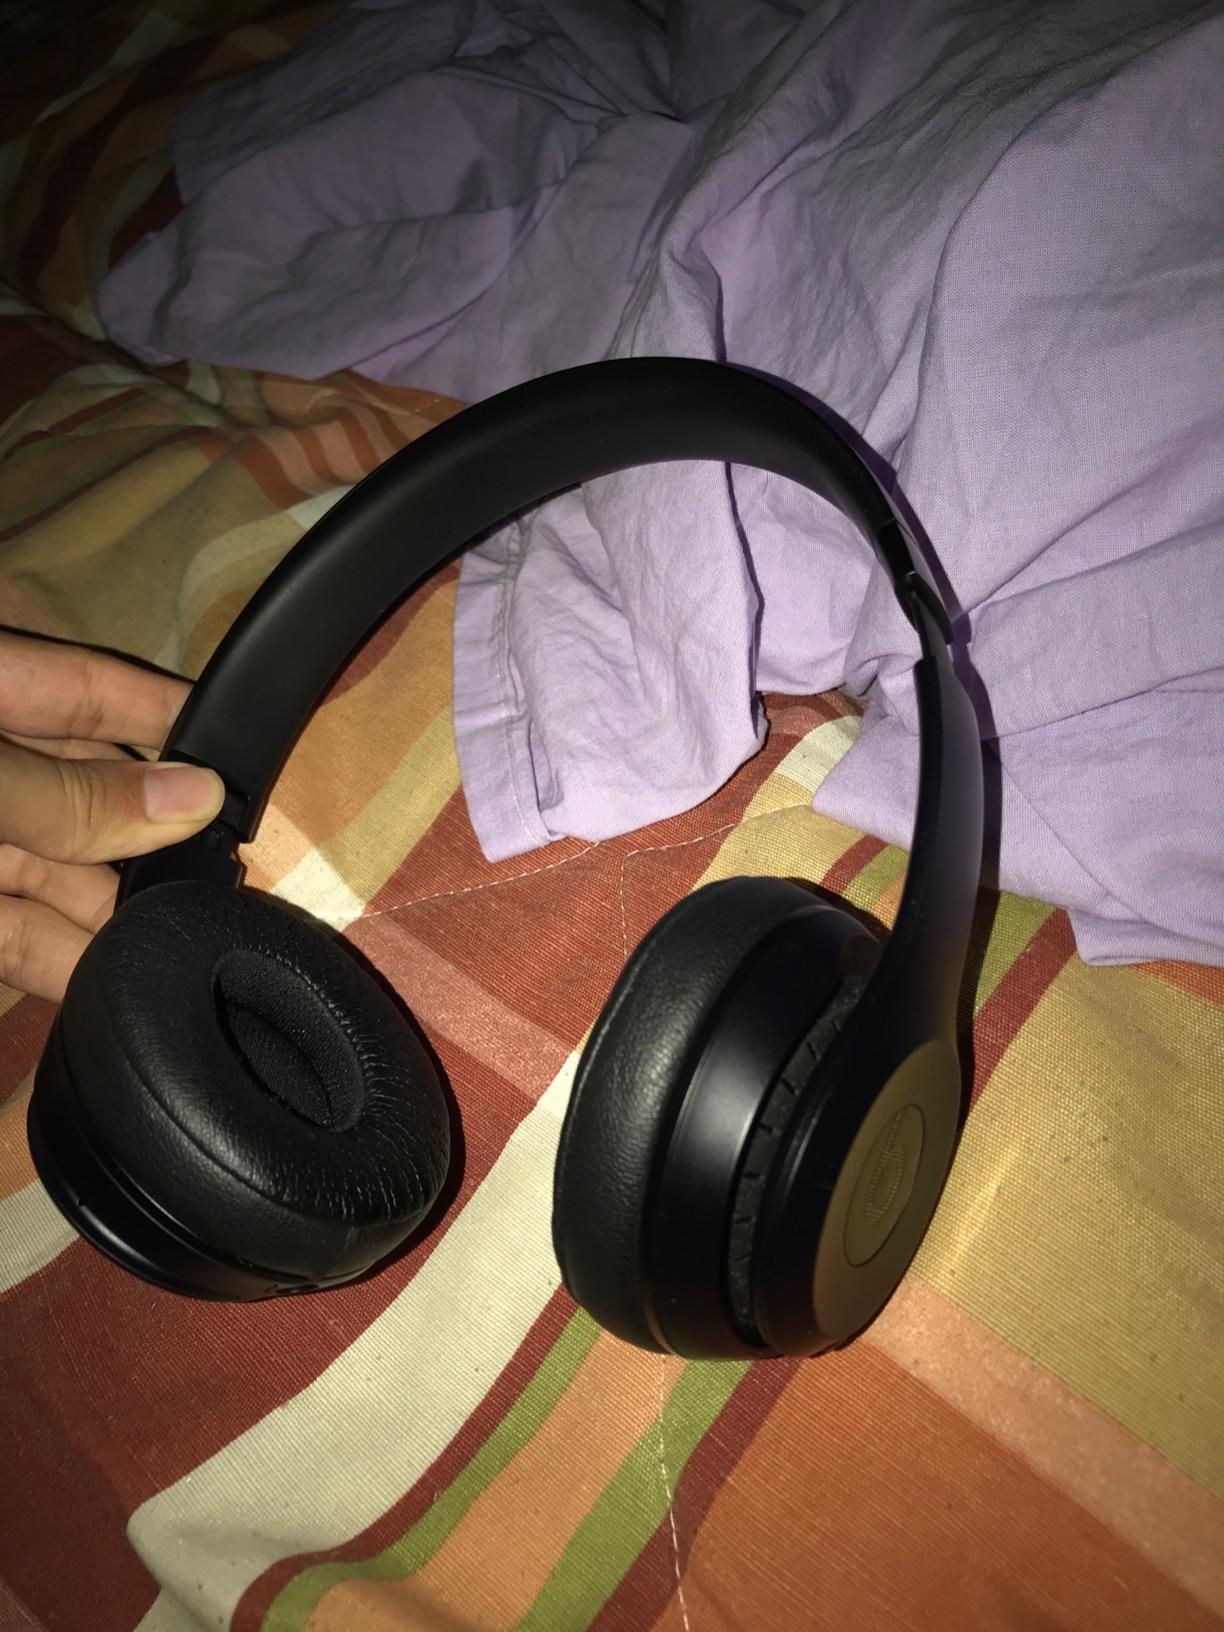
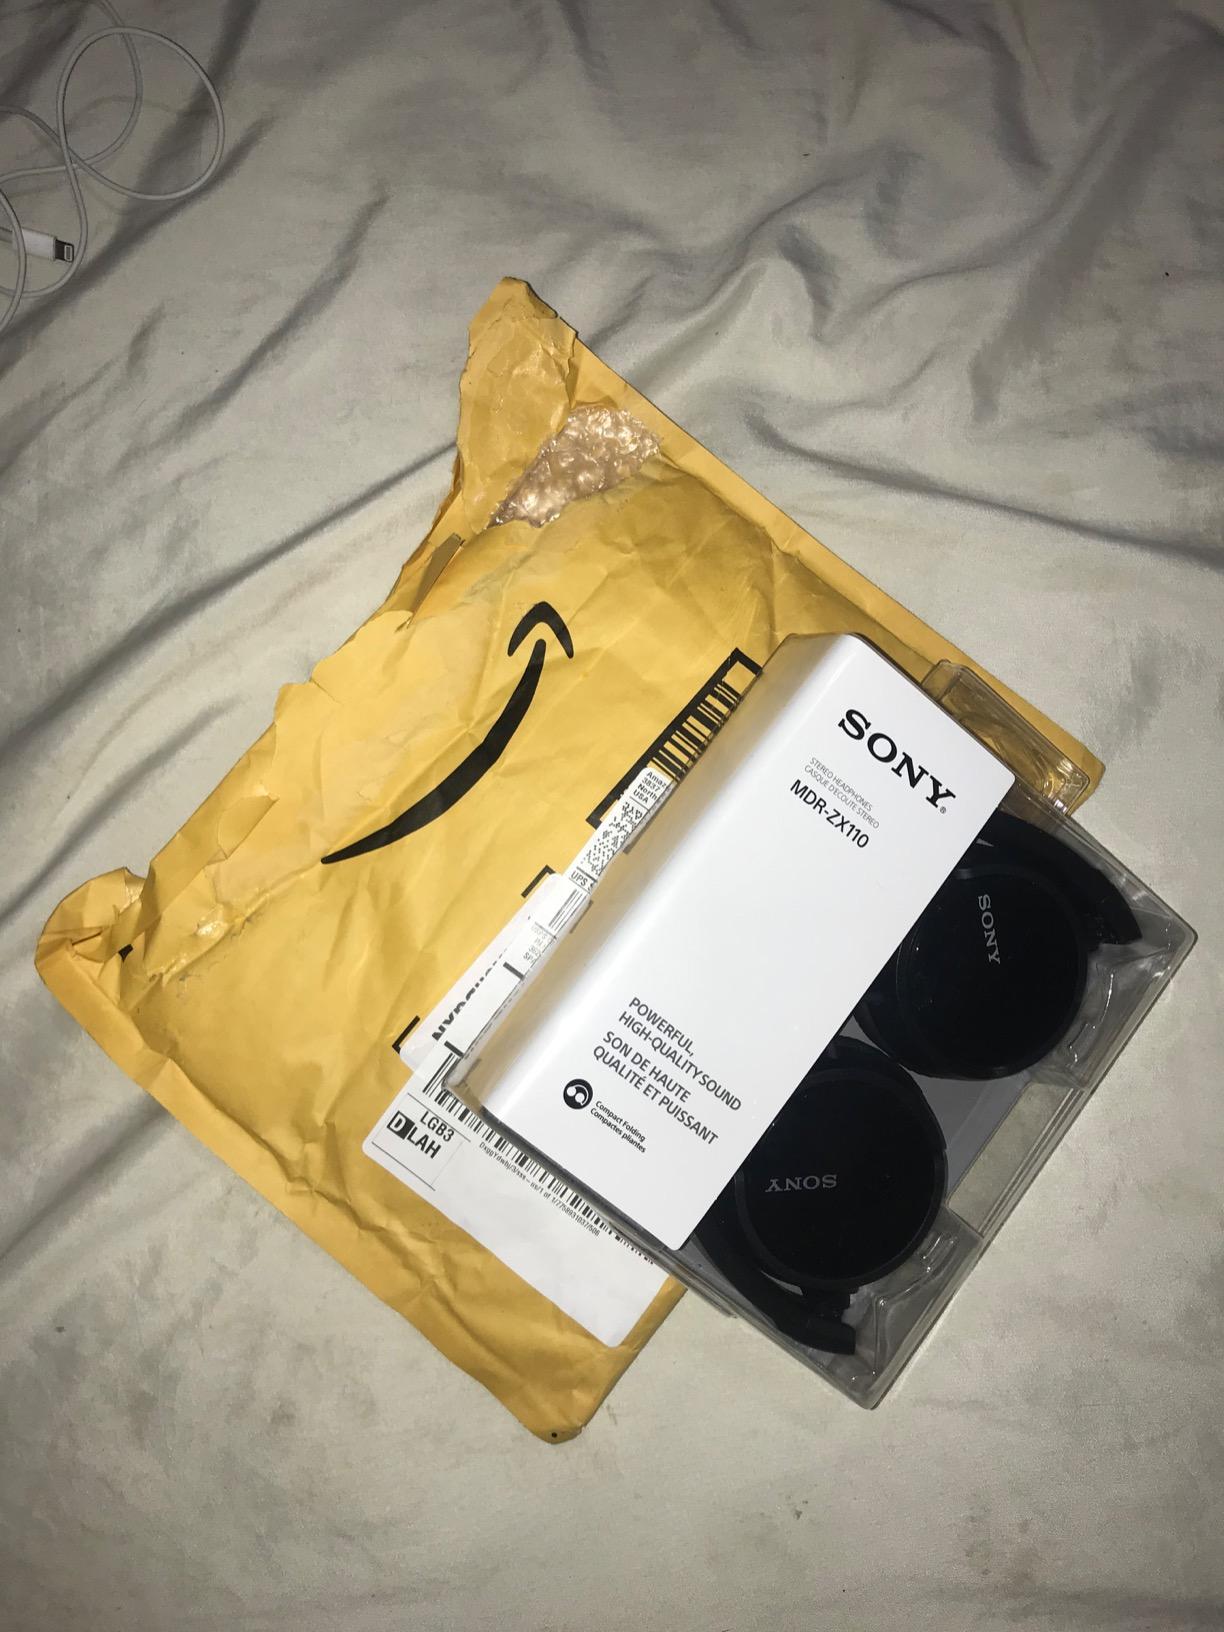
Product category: headphones
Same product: no